EPR (nuclear reactor)

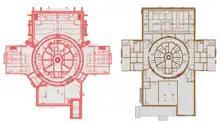
A floor plan of the EPR2 reactor building (right). It has a single-wall prestressed concrete containment structure with a metal liner and fewer angled walls, compared to the original EPR design (left) which has a double-wall prestressed containment structure with a metal liner.

, EDF acknowledged the difficulties it was having building the EPR design, with its head of production and engineering, Hervé Machenaud, saying EDF had lost its dominant international position in design and construction of nuclear power stations. Machenaud indicated EDF was considering designing two new lower powered reactors, one with output of 1500 MW and the other 1000 MW. Machenaud stated there would be a period of reflection on the best way to improve the EPR design to lower its price and incorporate post-Fukushima safety improvements.